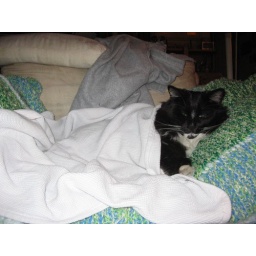
Tommy the cat in bed